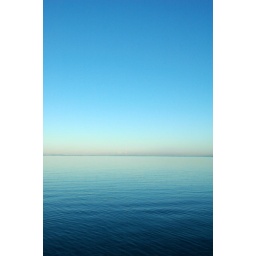
Super clear sky reflects early in the morning.